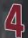
Number: 4